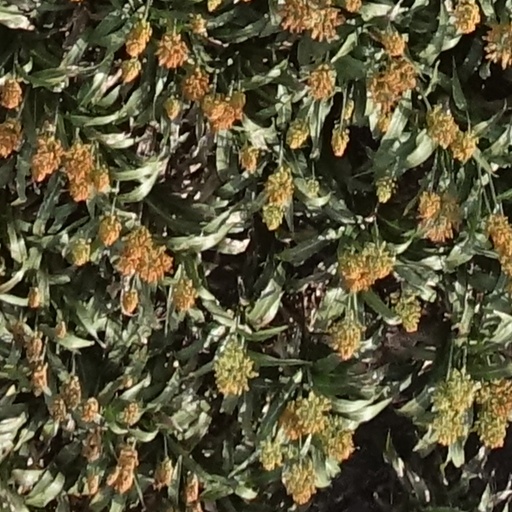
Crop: sorghum